Rathwa

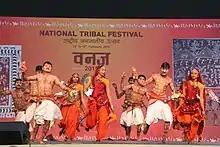
Rathwa Tribal Dance

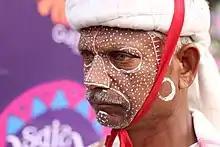
Rathwa man with face painted in Kavant fair in 2018, Gujarat, India.

Rathwa culture is at its most pure in the remote hilly areas of Chhota Udaipur, where most are concentrated, and becomes more diluted elsewhere. They speak the Rathwi language among themselves and mostly the Gujarati language when communicating with outsiders, although Hindi is also used. Their literacy rates are low, being around 35 per cent at the time of the 2001 Census of India and under 30 per cent in outlying areas. However, these rates should improve because the community now recognises the need for education and there is an improved school system for their villages.